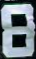
Number: 8